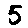
Label: 5